Saudi Arabia at the Olympics

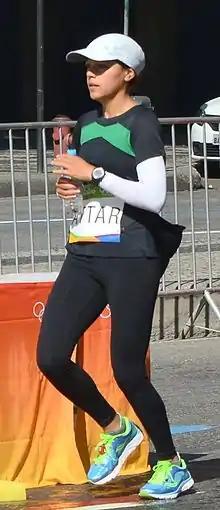
Sarah Attar is a track and field athlete who competed at the 2012 Summer Olympics as one of the first two female Olympians representing Saudi Arabia. She also competed in the marathon at the 2016 Olympics.

Prior to June 2012, Saudi Arabia banned female athletes from competing at the Olympics. However, following the International Olympic Committee pressuring the Saudi Olympic Committee to send female athletes to the 2012 Summer Olympics, in June 2012 the Saudi Embassy in London announced this had been agreed.